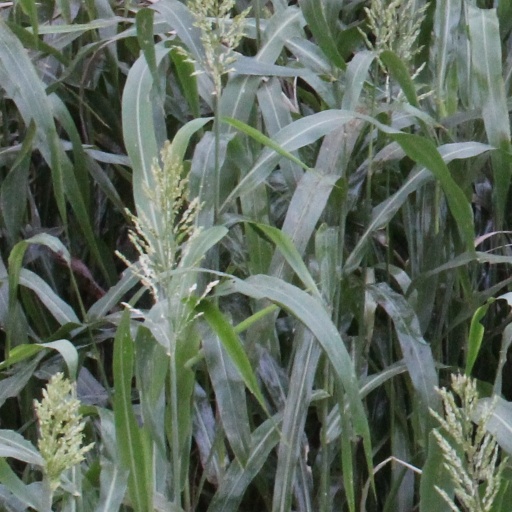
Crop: sorghum